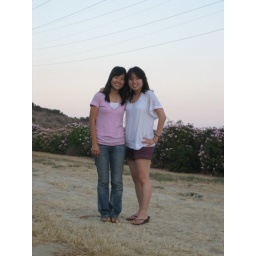
We stopped in the middle of the road to take pictures with the beautiful flowers =)